Mast radiator

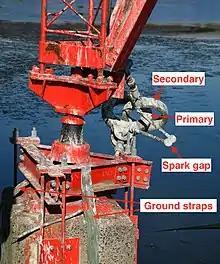
Austin transformer at the base of the WMCA and WNYC transmitter tower in Kearny, New Jersey

At its base, the mast should have a lightning arrester consisting of a ball or horn spark gap between the mast and the ground terminal, so that current from a lightning strike to the mast will be conducted to ground. The conductor from the lightning arrester should go directly to a metal ground stake by the shortest path. The top of the mast should have a lightning rod to protect the top aircraft warning light. The mast should also have a DC path to ground, so that static electric charges on the mast can drain off. Also at the base is a grounding switch, which is used to connect the mast to the ground system during maintenance operations to ensure that there is no chance that high voltage will be present on the mast when personnel are working on it.